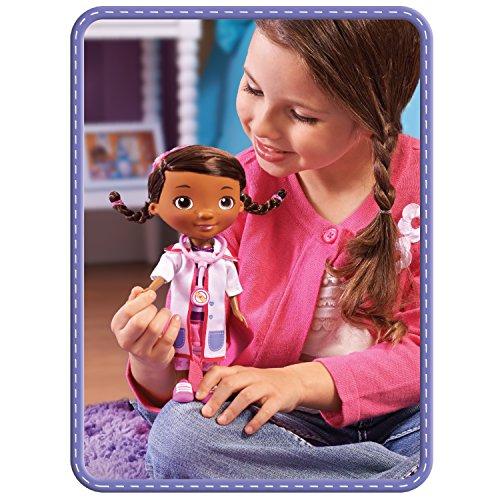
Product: Doc McStuffins Toy Hospital Doc Doll
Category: Toys & Games | Dolls & Accessories | Dolls
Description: The Doc McStuffins First Responder Doll is ready for every toy-mergency This 8.5andrdquo; Doc McStuffins Doll is dressed in the same First Responder outfit that Doc wears in the show Disney Junior's Doc McStuffins comes with a play otoscope and thermometer to help her care for all her emergency patients Doc has poseable arms and legs so kids can move her into fun action poses and play out their favorite scenes from the show.
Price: $12.99
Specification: ProductDimensions:8x3.8x10.5inches|ItemWeight:12ounces|ShippingWeight:12ounces(Viewshippingratesandpolicies)|DomesticShipping:ItemcanbeshippedwithinU.S.|InternationalShipping:ThisitemcanbeshippedtoselectcountriesoutsideoftheU.S.LearnMore|ASIN:B01D8YMX90|Itemmodelnumber:91753|Manufacturerrecommendedage:36months-6years